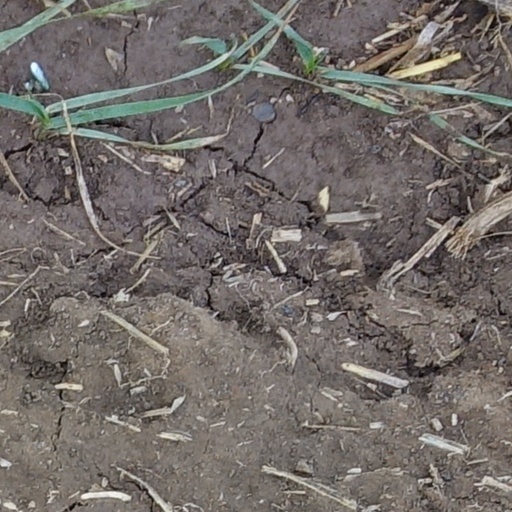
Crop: wheat